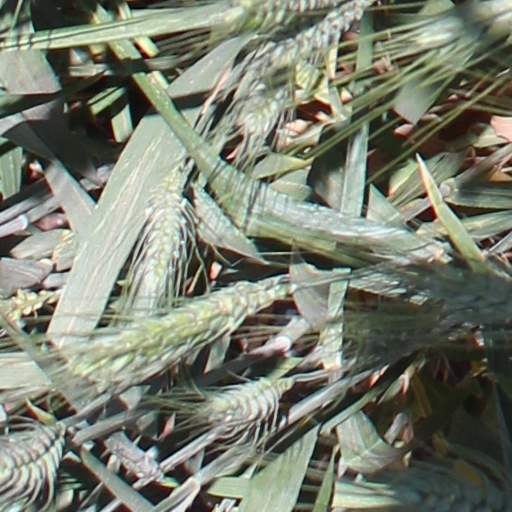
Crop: wheat